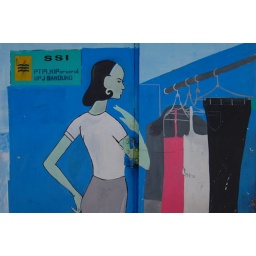
Found at electricity building near Sunday morning street market.